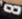
Number: 8